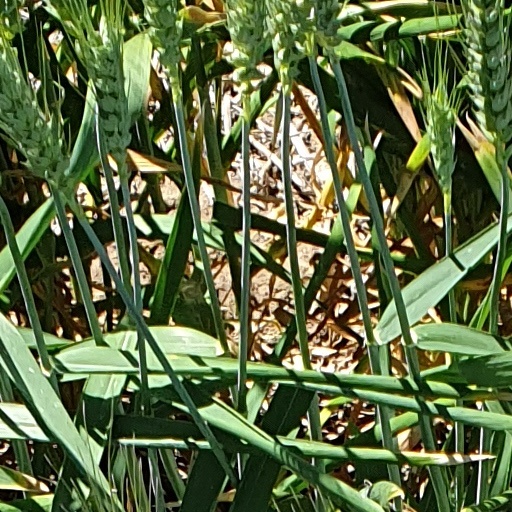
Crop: wheat